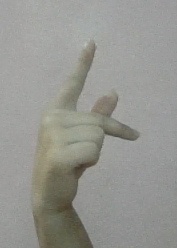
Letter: dha